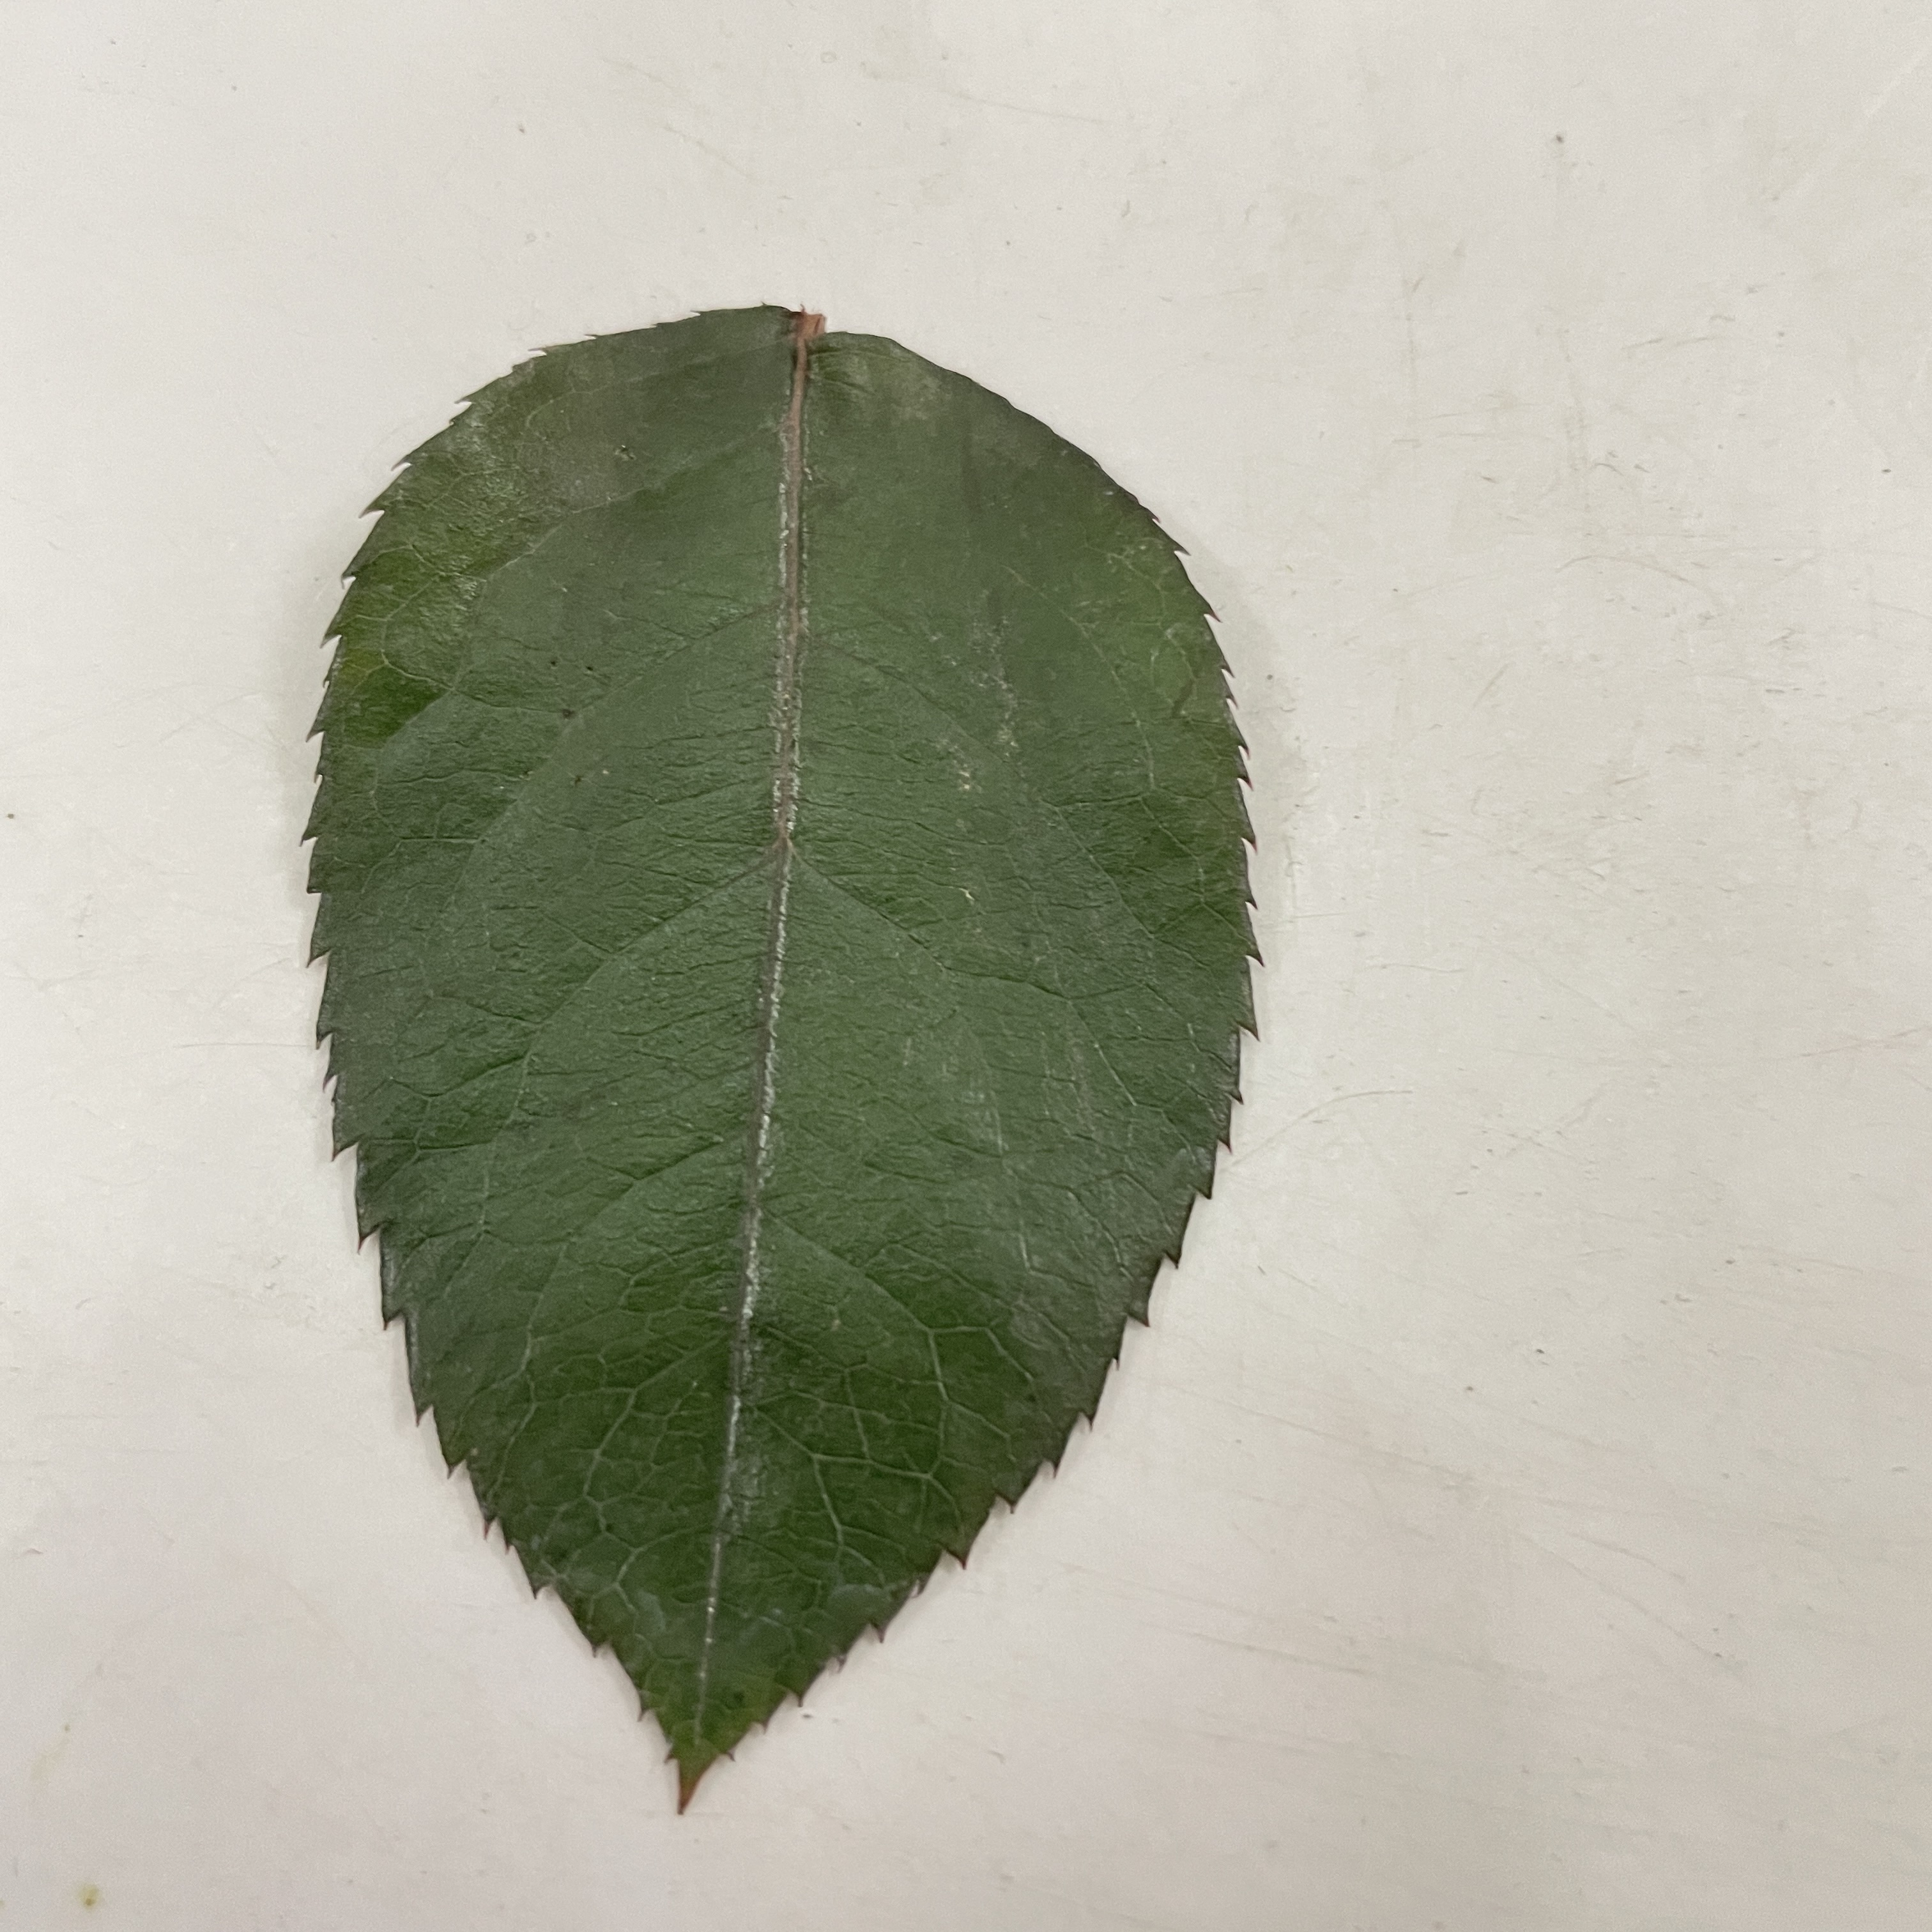
Label: Healthy Leaf